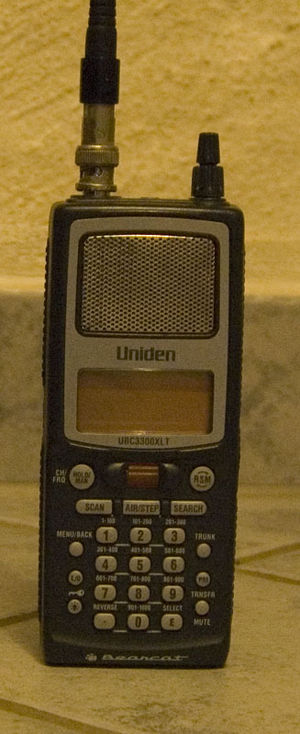
Skanner (radio)
En af de mest ubdredte håndskannere: Uniden UBC3300XLT
Uniden Bearcat 3300XLT radioskanner
En radioskanner – også kendt som politiskanner, frekvensskanner eller i udvalgte kredse blot skanner, er en hardwareenhed, der er beregnet for afsøgning af frekvensområder og modtagelse af bølgebåren kommunikation.